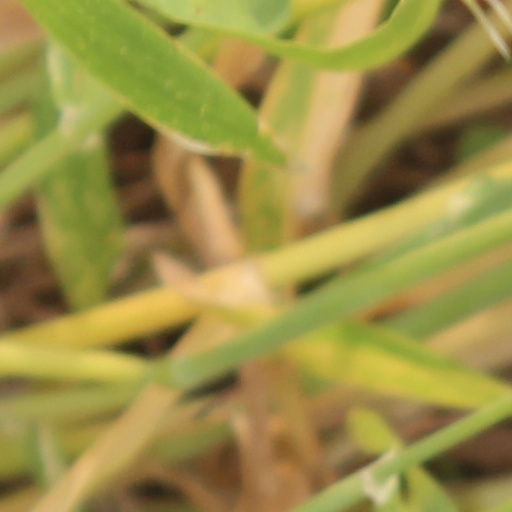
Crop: wheat